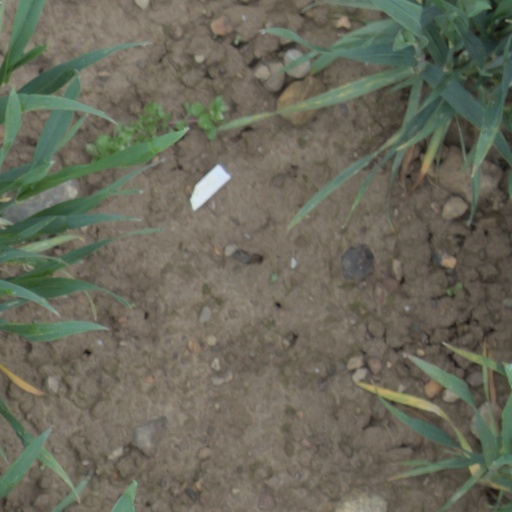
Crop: wheat